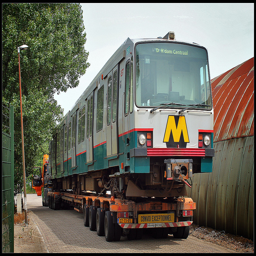
a train on the back of a truck near trees
A subway car has been loaded on to a trailer.
A passenger train car on a truck transport.
The train needs to be serviced so it is o the truck.
A train car being carried on a truck